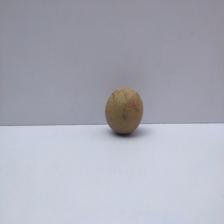
Size: Small